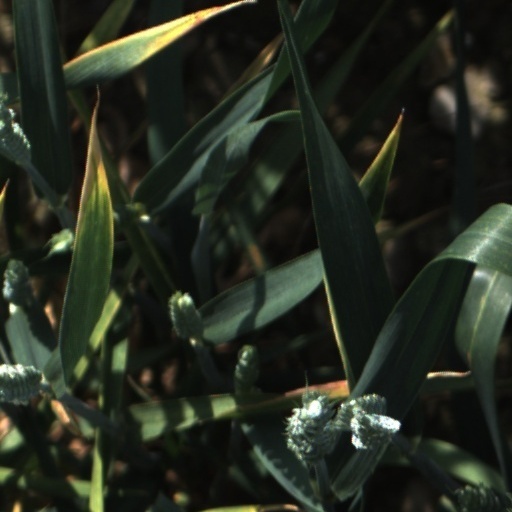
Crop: wheat